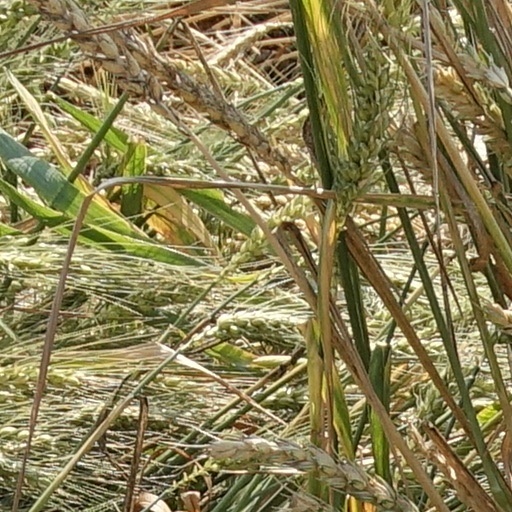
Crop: wheat